The Invisible Maniac

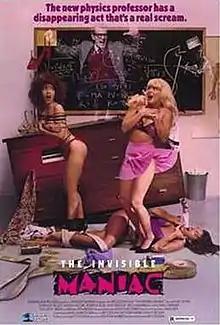

The Invisible Maniac (also known as The Invisible Sex Maniac) is a 1990 American comedy horror film written and directed by Adam Rifkin (under the pseudonym "Rif Coogan") and starring Noel Peters and Shannon Wilsey.